Letter of marque

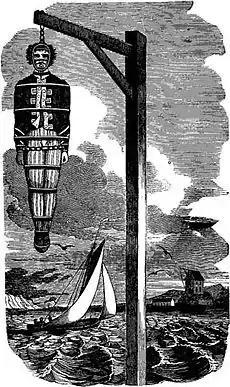
The body of Captain William Kidd hanging in a gibbet over the Thames, the result of confusion over whether Captain Kidd took prizes legally under a letter of marque, or illegally as a pirate.

During the Middle Ages, armed private vessels enjoying their sovereign's tacit consent, if not always an explicit formal commission, regularly raided shipping of other states, as in the case of the English Sir Francis Drake's attacks on Spanish shipping. Queen Elizabeth I (despite protestations of innocence) took a share of the prizes. Dutch jurist Hugo Grotius's 1604 seminal work on international law, "De Iure Praedae" ("Of The Law of Prize and Booty"), was an advocate's brief defending Dutch raids on Spanish and Portuguese shipping.